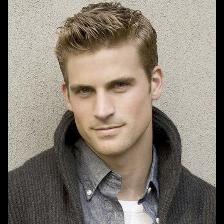
Label: Human